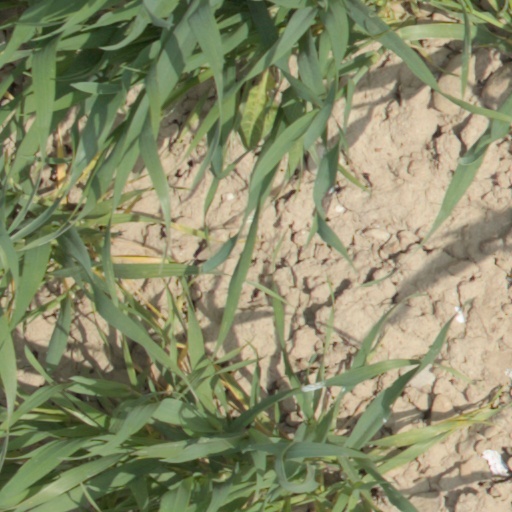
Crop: wheat